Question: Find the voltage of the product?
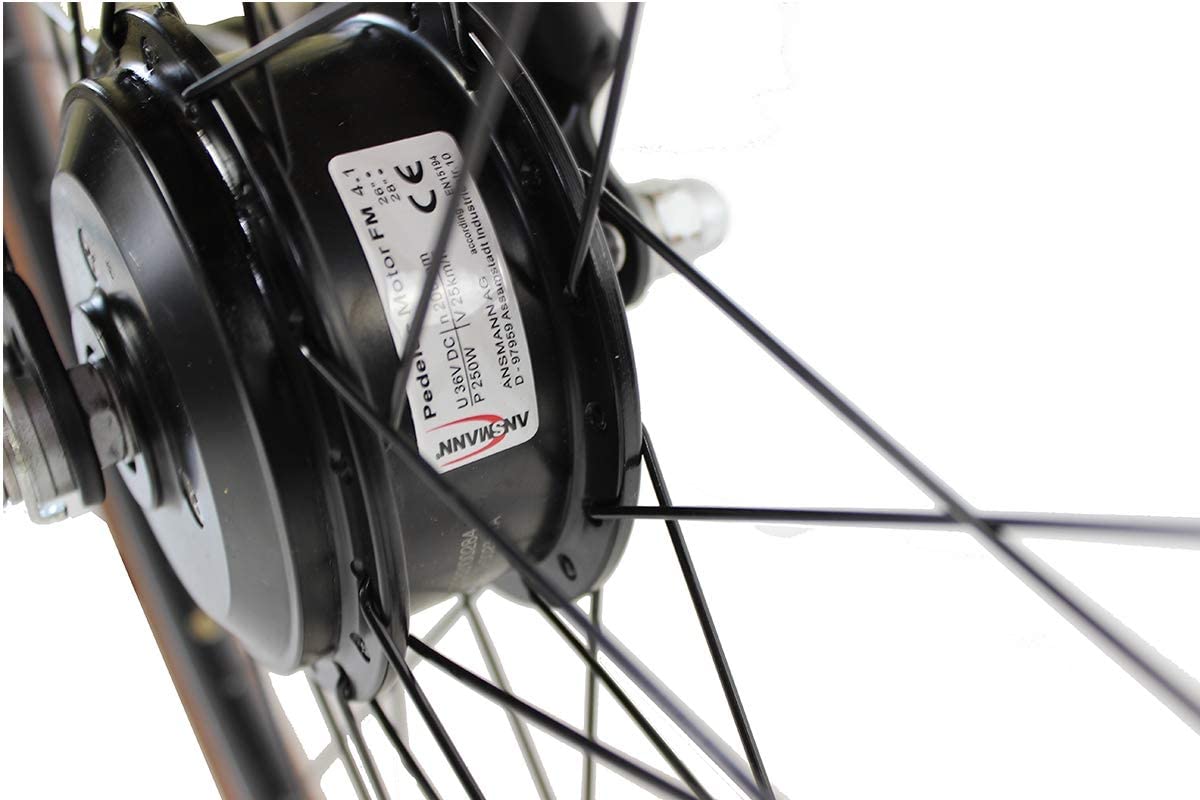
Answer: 36.0 volt